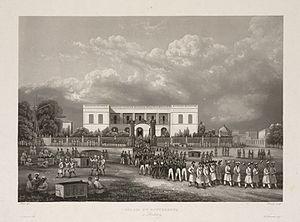
Vue du palais du gouverneur de Pondichéry vers 1850.